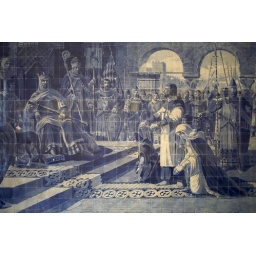
An example of the blue tile murals in the train station.